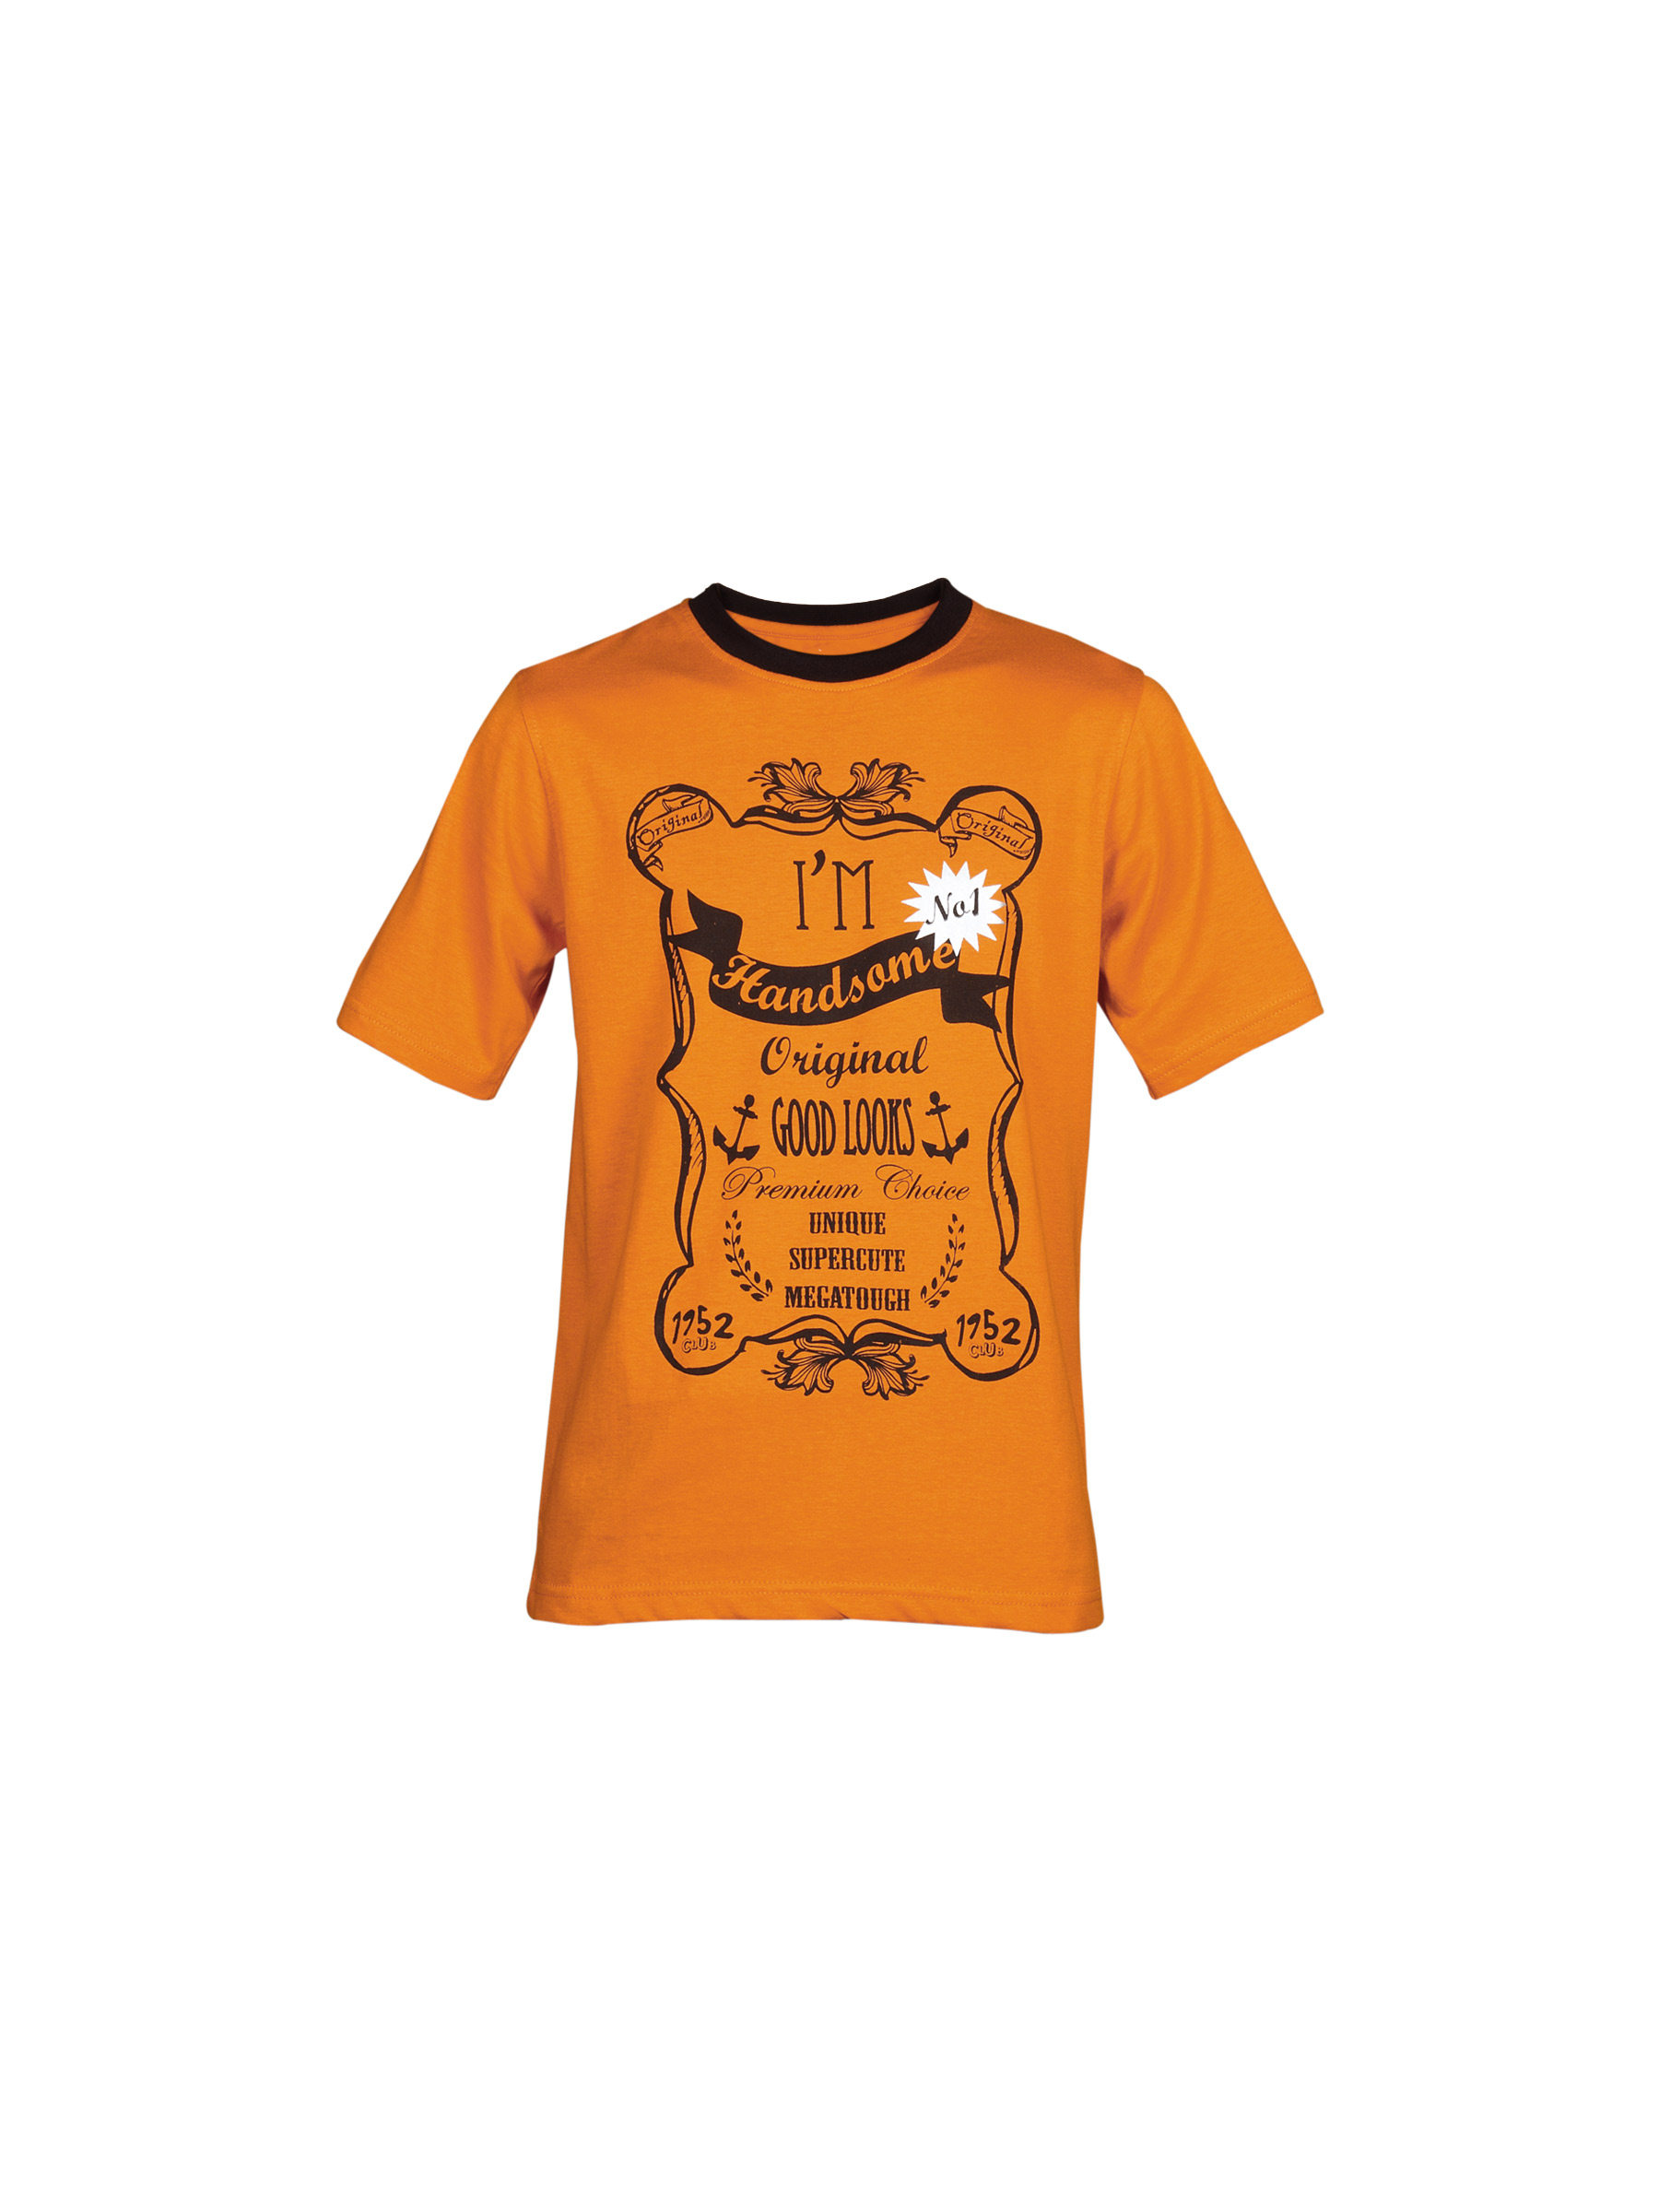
Doodle Boy's I am Handsome No1 Rust Kidswear
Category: Apparel / Topwear / Tshirts
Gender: Boys
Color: Brown
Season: Fall 2011
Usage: Casual